His & Hers (TV program)

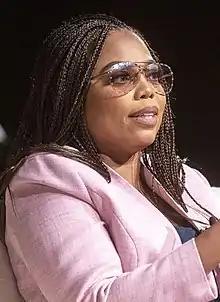
Jemele Hill

The series originally premiered on September 12, 2011, as "Numbers Never Lie"; initially co-hosted by Charissa Thompson, the program focused primarily on statistics and analytics (hence its name) and was positioned as being of interest to fantasy sports fans. Previously, the show included contributions by ESPN NBA analyst Jalen Rose and frequent ESPN NFL contributor Hugh Douglas.